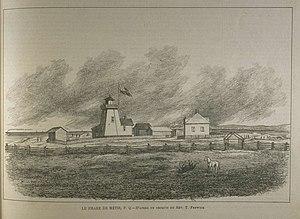
Premier phare de Métis-sur-Mer (province de Québec, Canada), construit en 1874, d'après un croquis du Rév. T. Fenwick
Cet article traite des événements qui se sont produits durant l'année 1874 au Québec.